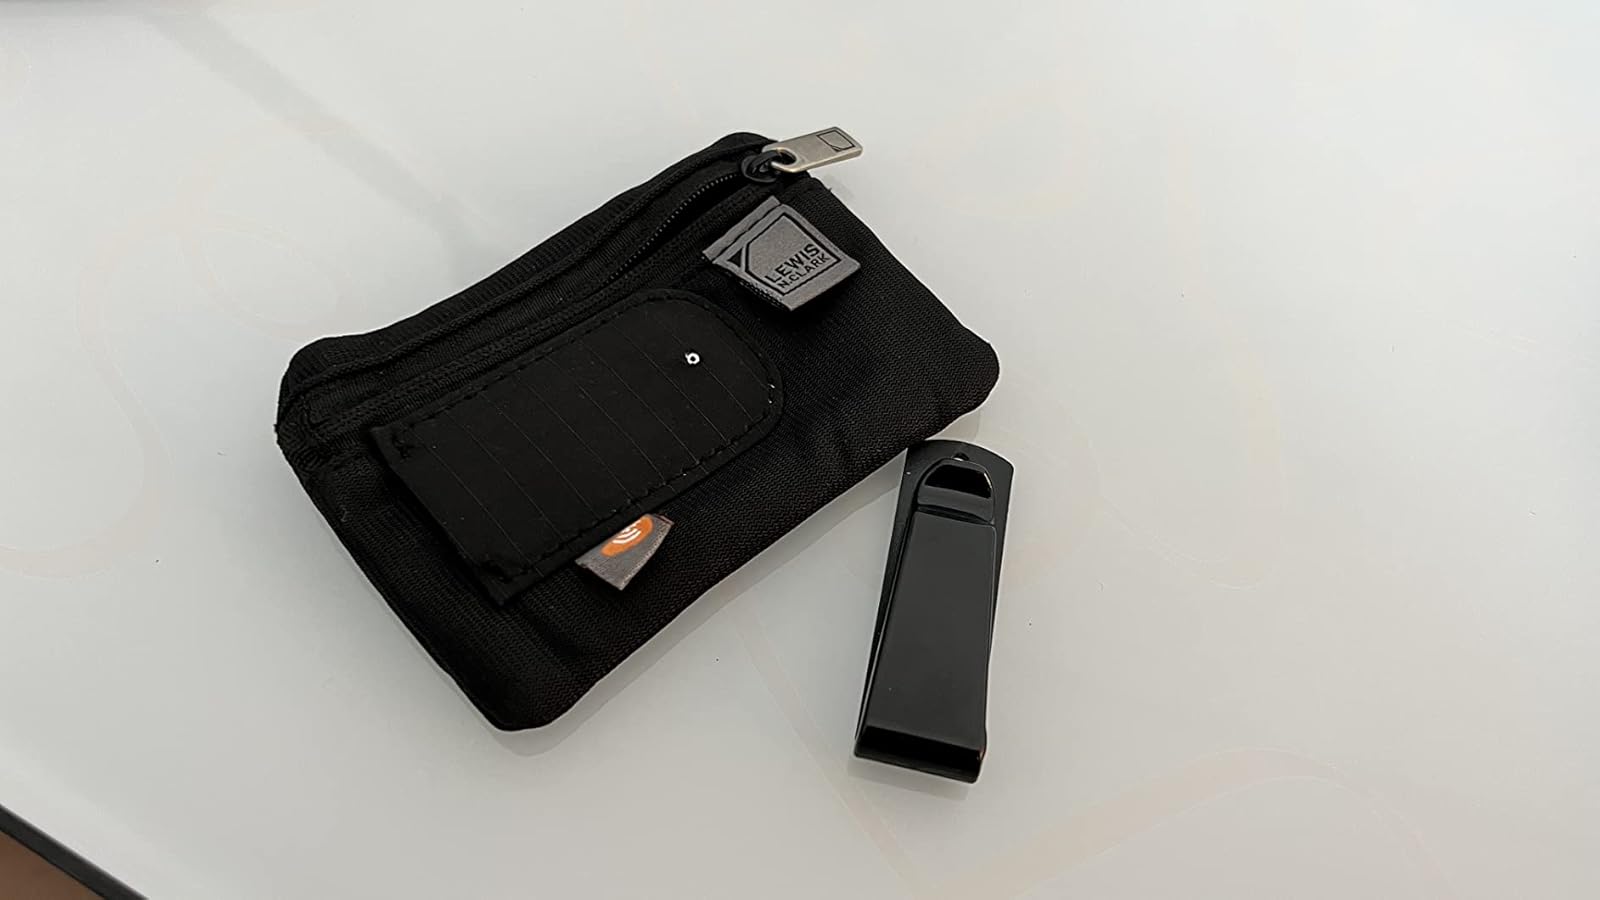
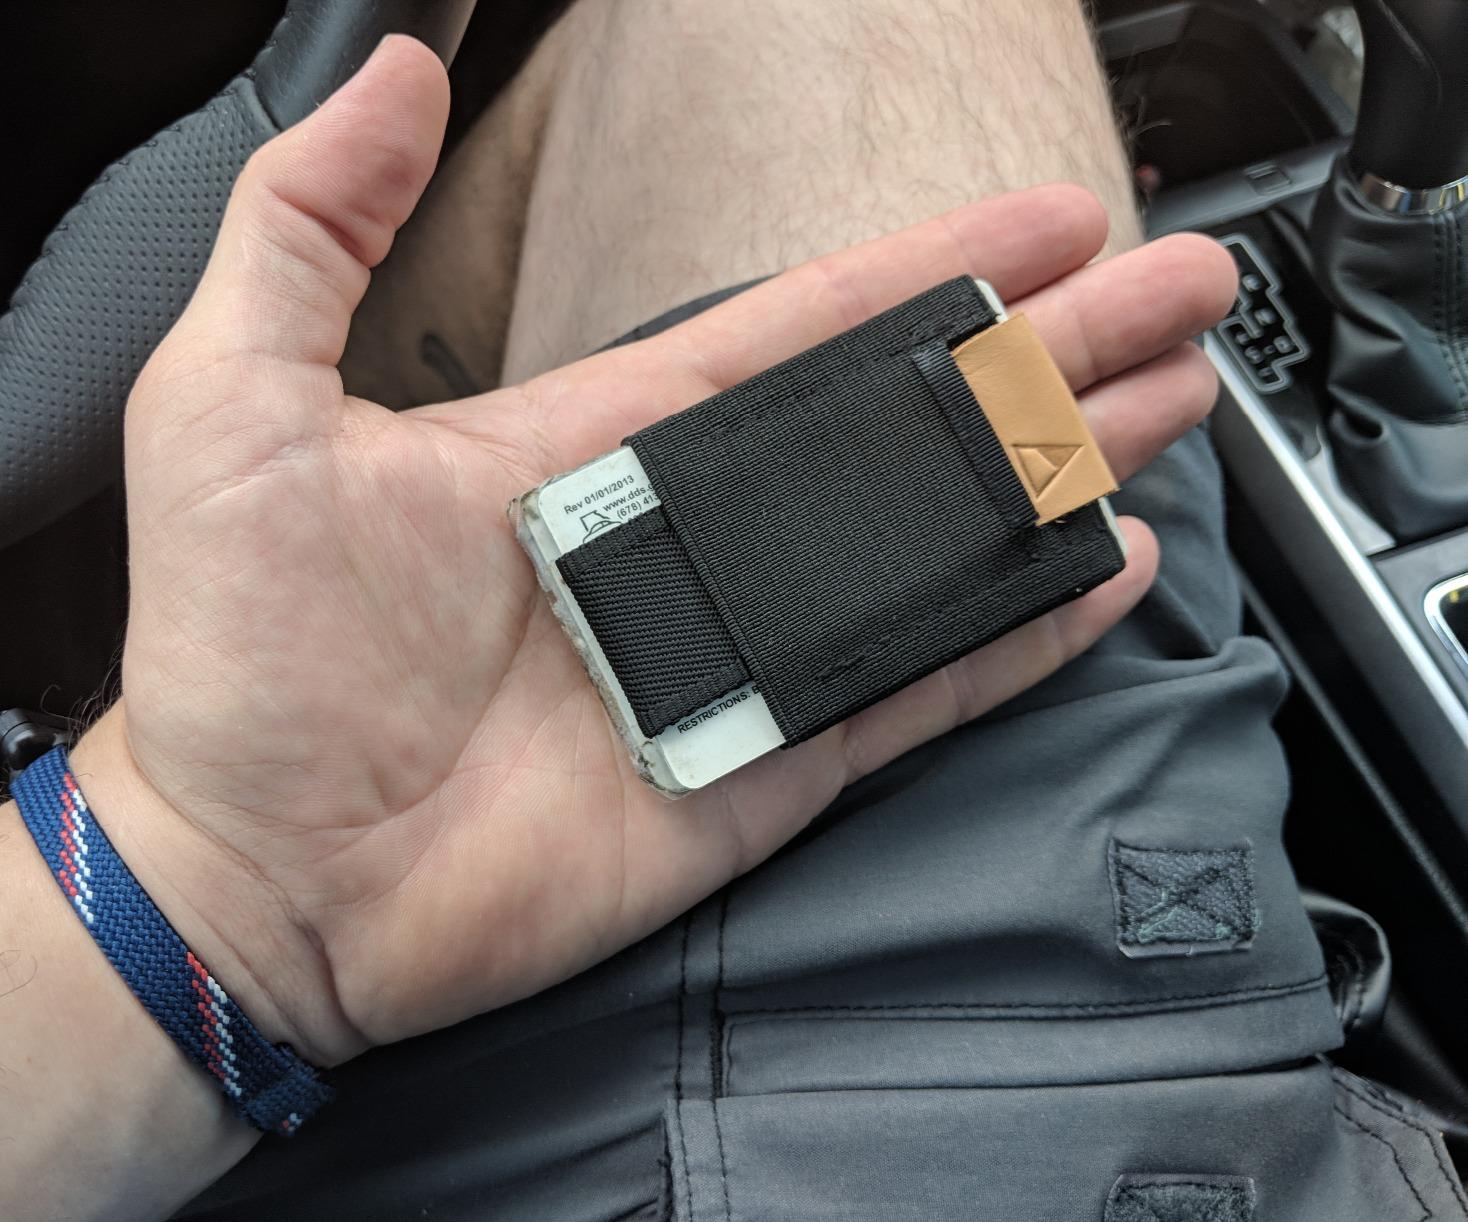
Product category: accessories_wallet
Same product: no